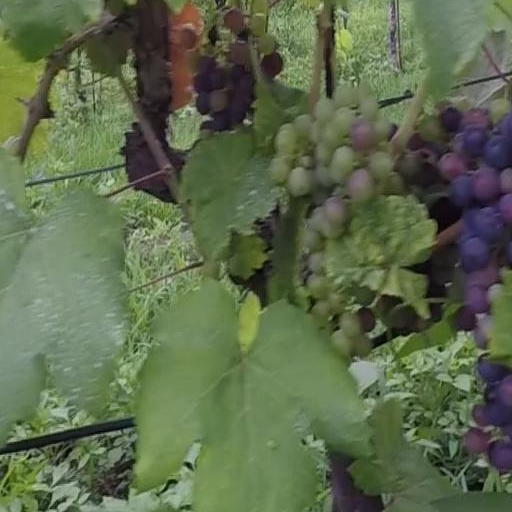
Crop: grape